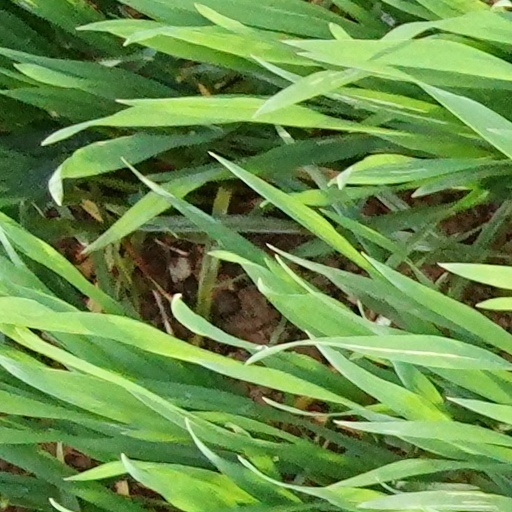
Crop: wheat